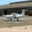
Label: airplane